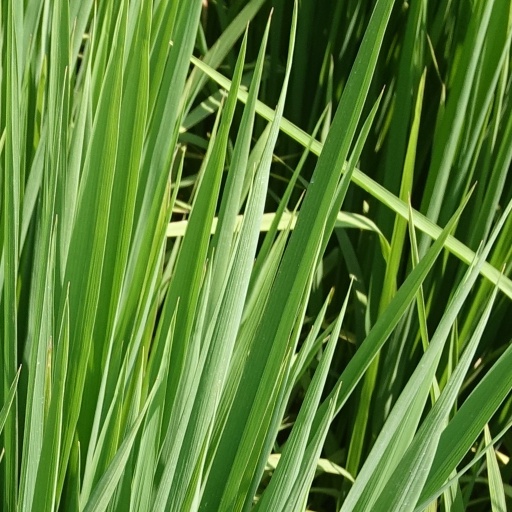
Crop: rice